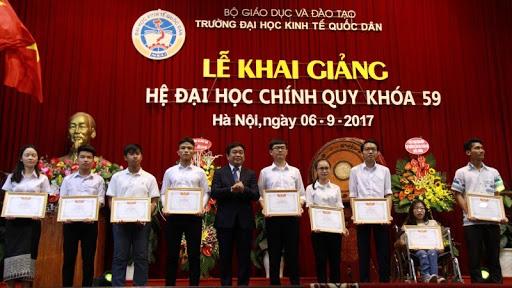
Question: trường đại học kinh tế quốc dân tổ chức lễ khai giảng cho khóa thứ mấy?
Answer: khóa 59